Comedy Works

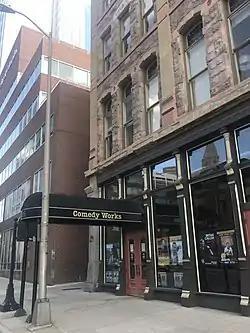
Comedy Works' entrance at the downtown Denver location

Comedy Works is a stand-up comedy club with two locations in the Denver, Colorado metropolitan area. The downtown club opened in September 1981 and is located in Larimer Square in Denver. The south club, which opened September 2008, is part of The Landmark development in Greenwood Village.